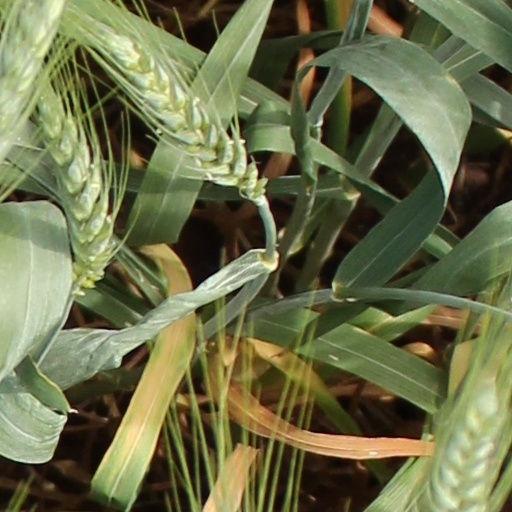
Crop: wheat